Sherwood Sandstone Group

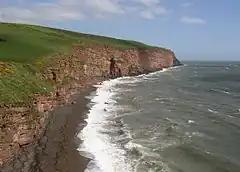
St Bees Sandstone, St Bees South Head, Cumbria

The Sherwood Sandstone Group is a Triassic lithostratigraphic group (a sequence of rock strata) which is widespread in Britain, especially in the English Midlands. The name is derived from Sherwood Forest in Nottinghamshire which is underlain by rocks of this age. It has economic importance as the reservoir of the Morecambe Bay gas field, the second largest gas field in the UK, and the Wytch Farm oil field in Dorset, the largest onshore oilfield in Western Europe.